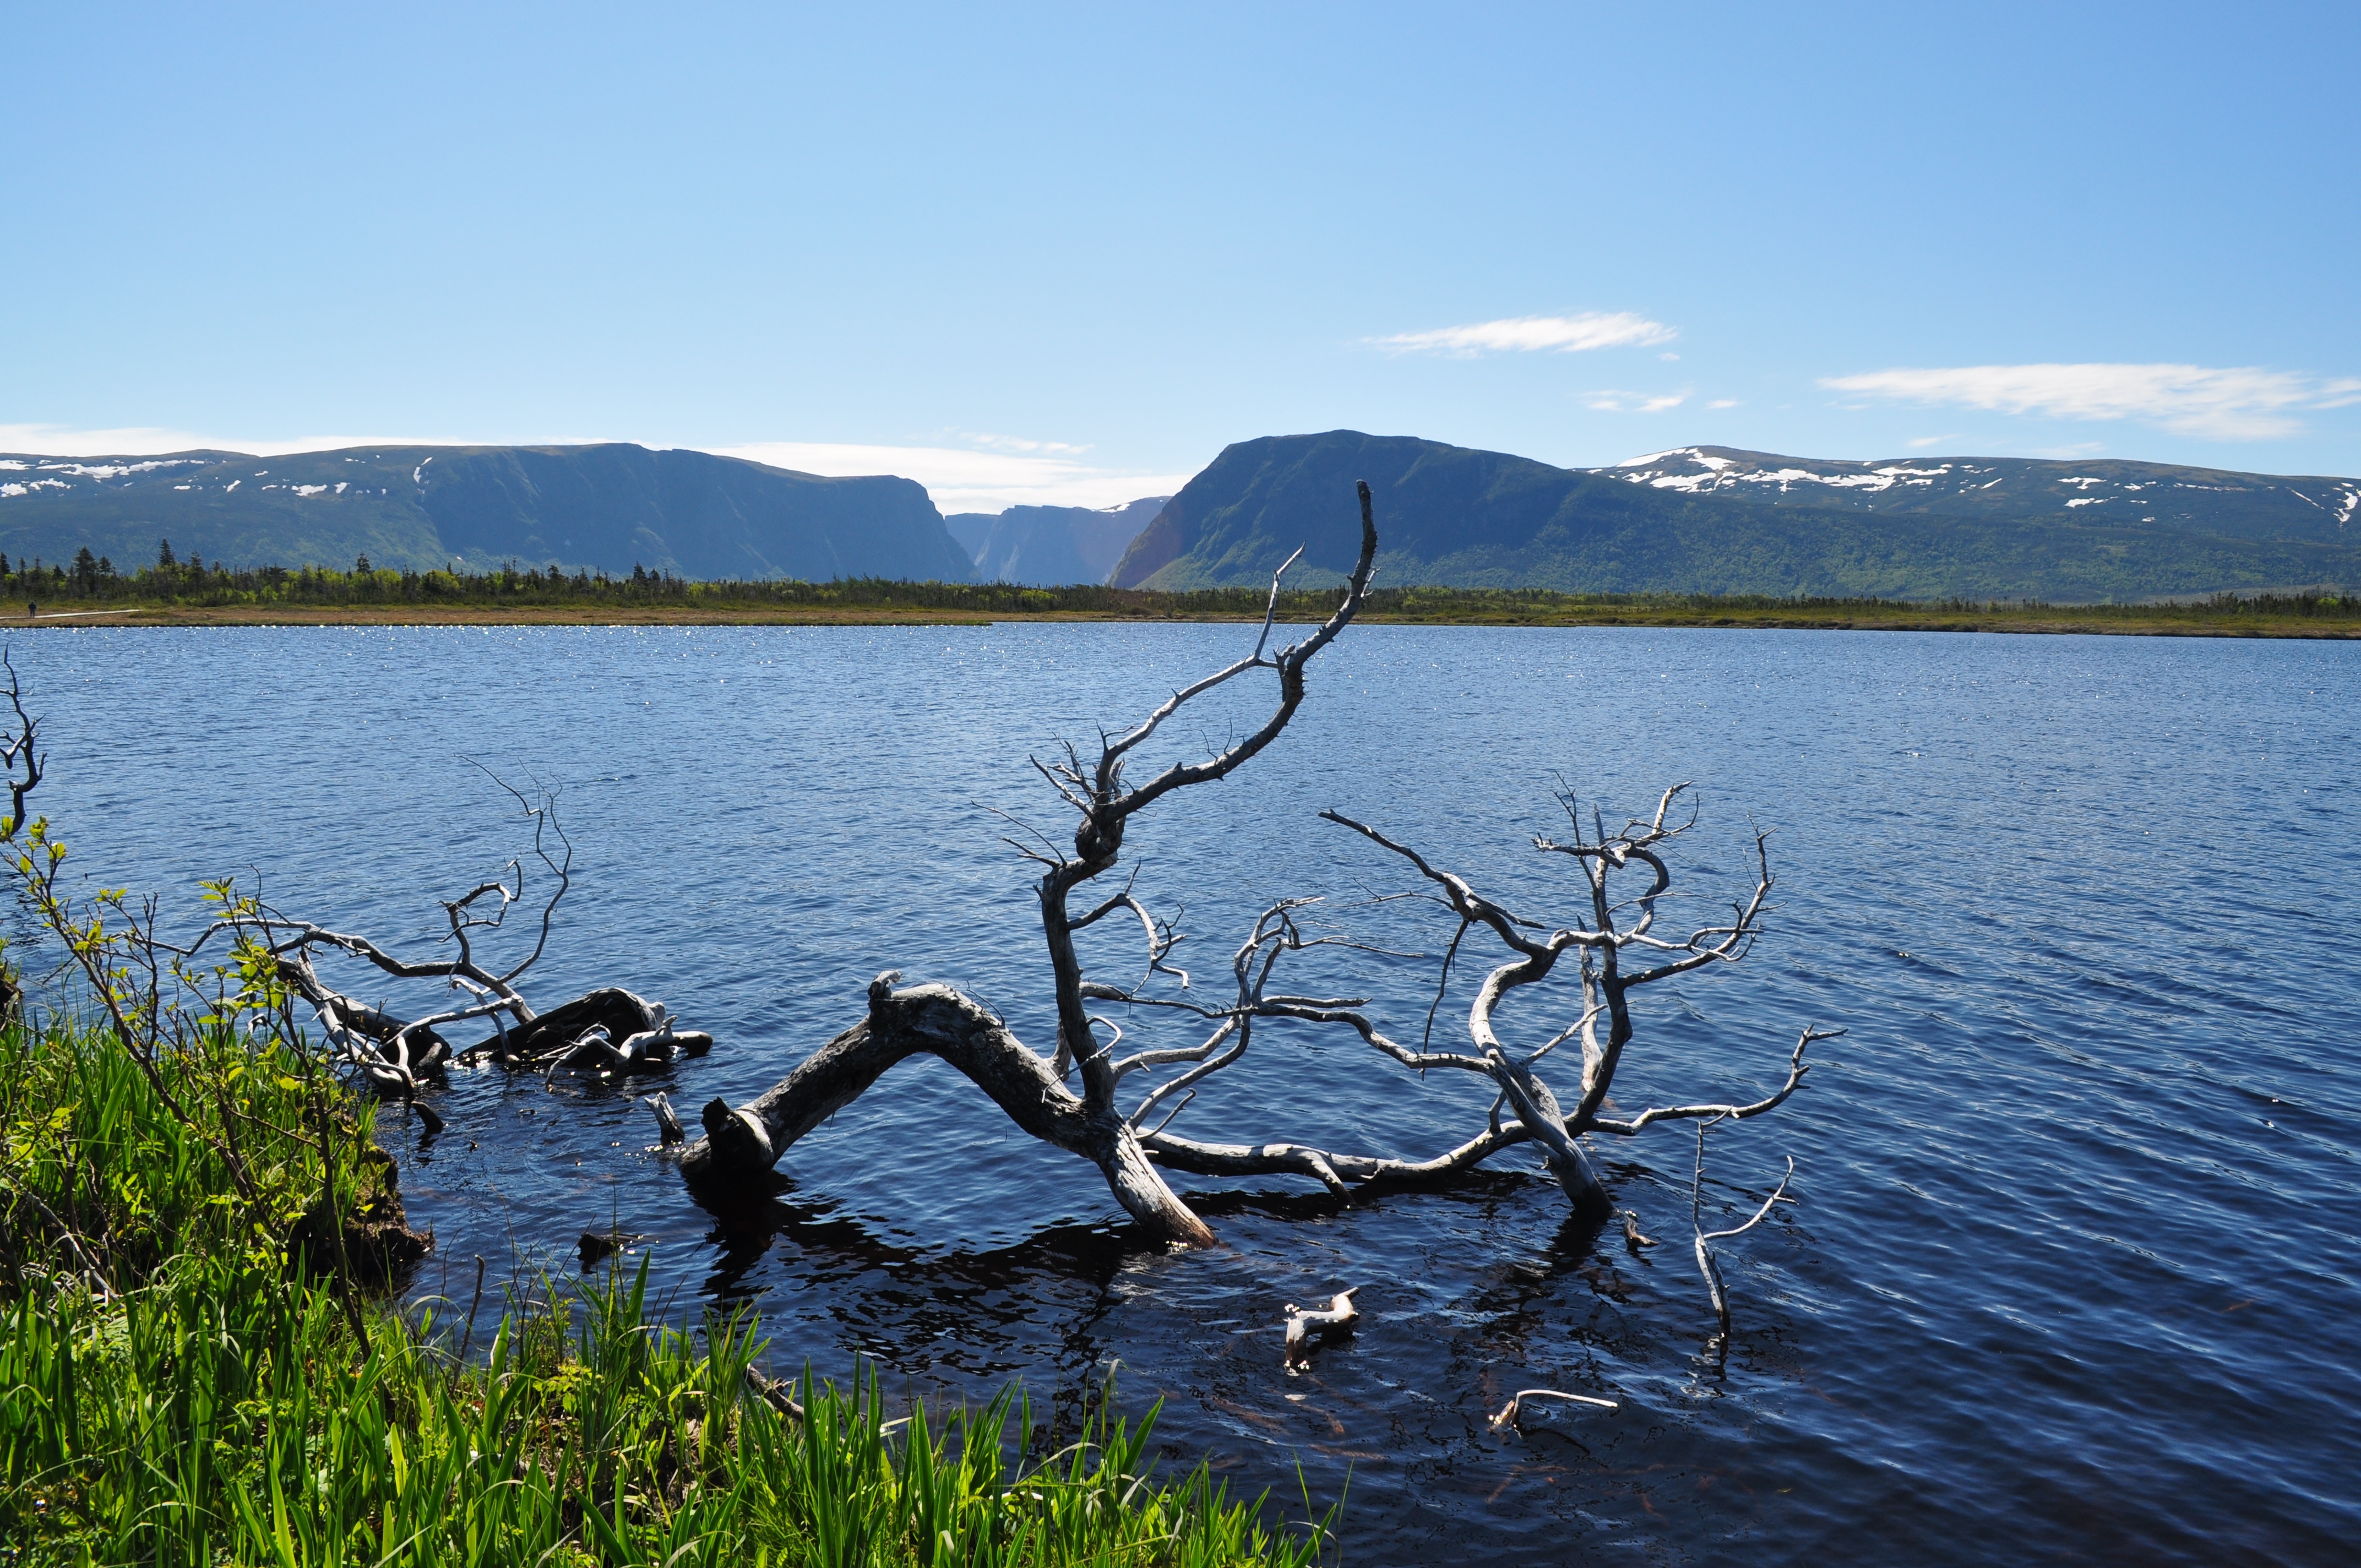
landscape, sea, tree, water, nature, outdoor, wilderness, mountain, shore, lake, river, pond, reflection, scenic, fjord, reservoir, body of water, canada, wetland, newfoundland, loch